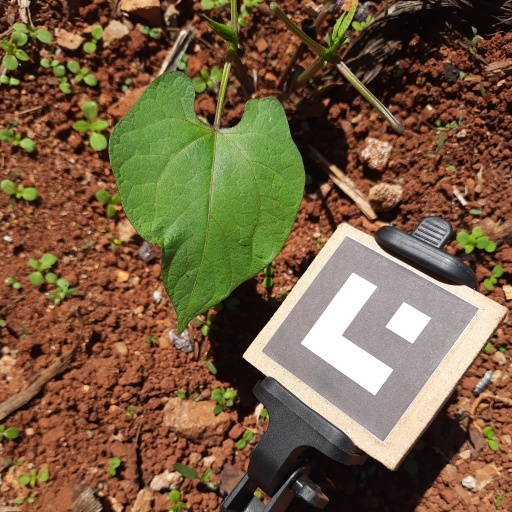
Observations: wavy surface, no eating holes, under sunlight